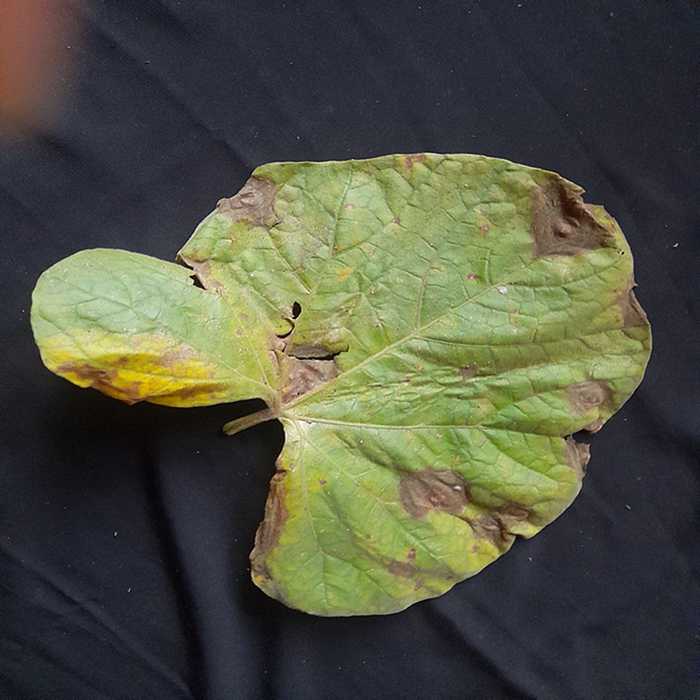
Plant: Bottle gourd
Label: Downey mildew